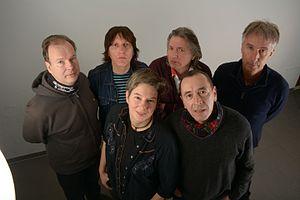
Fehlfarben est un groupe de rock allemand, originaire de Düsseldorf et de Wuppertal.